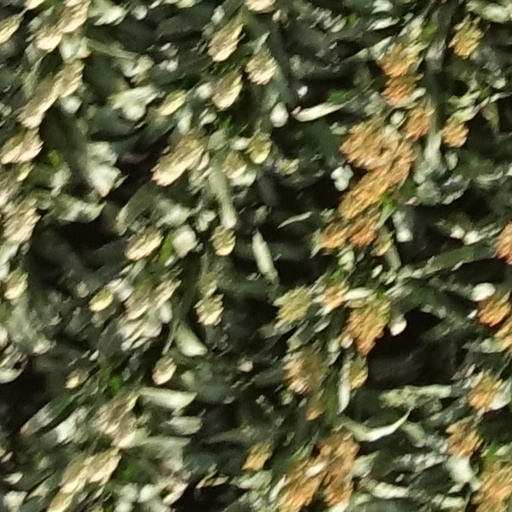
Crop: sorghum